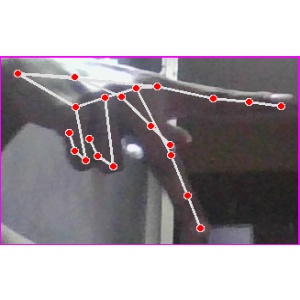
अक्षर: प